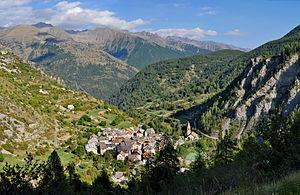
Saint-Dalmas-le-Selvage
Saint-Dalmas-le-Selvage [sɛ̃.dalmas.lə.sɛlvaʒ] est une commune française située dans le nord du département des Alpes-Maritimes, en région Provence-Alpes-Côte d'Azur.